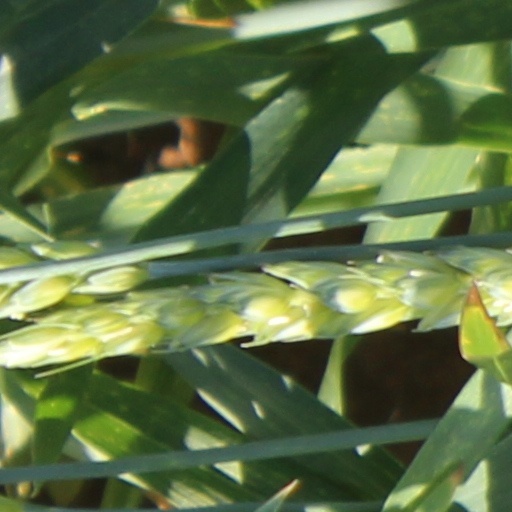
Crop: wheat